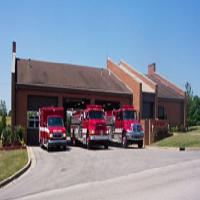
Weather: sun or clear